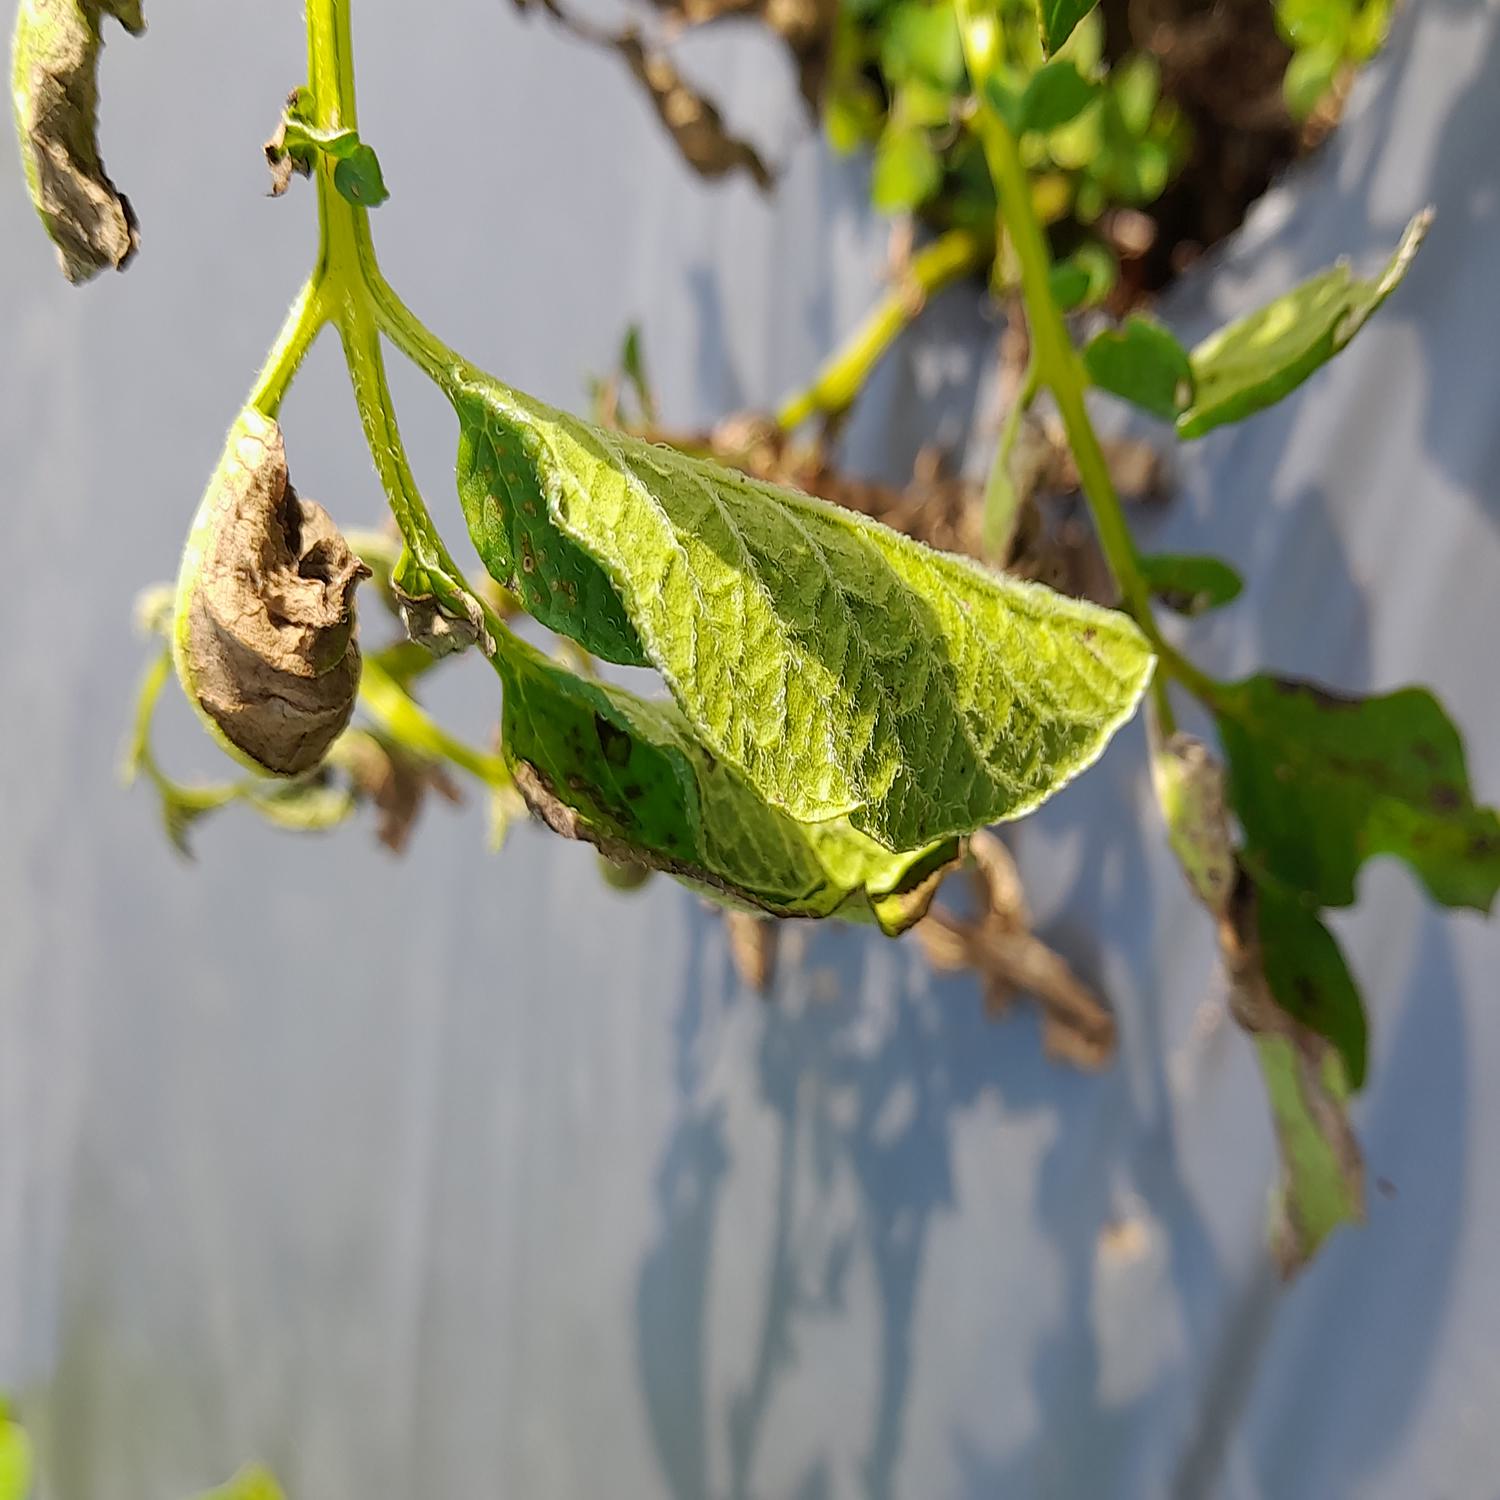
Label: Bacteria